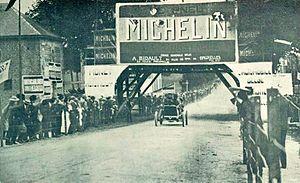
Publicité Michelin au Circuit des Ardennes 1905 (pilote Hémery, le futur vainqueur) - La Vie au Grand Air du11 août 1905, p.3
La publicité est une forme de communication de masse, dont le but est de fixer l'attention d'une cible visée afin de l'inciter à adopter un comportement souhaité : achat d'un produit, élection d'une personnalité politique, incitation à l'économie d'énergie, etc.